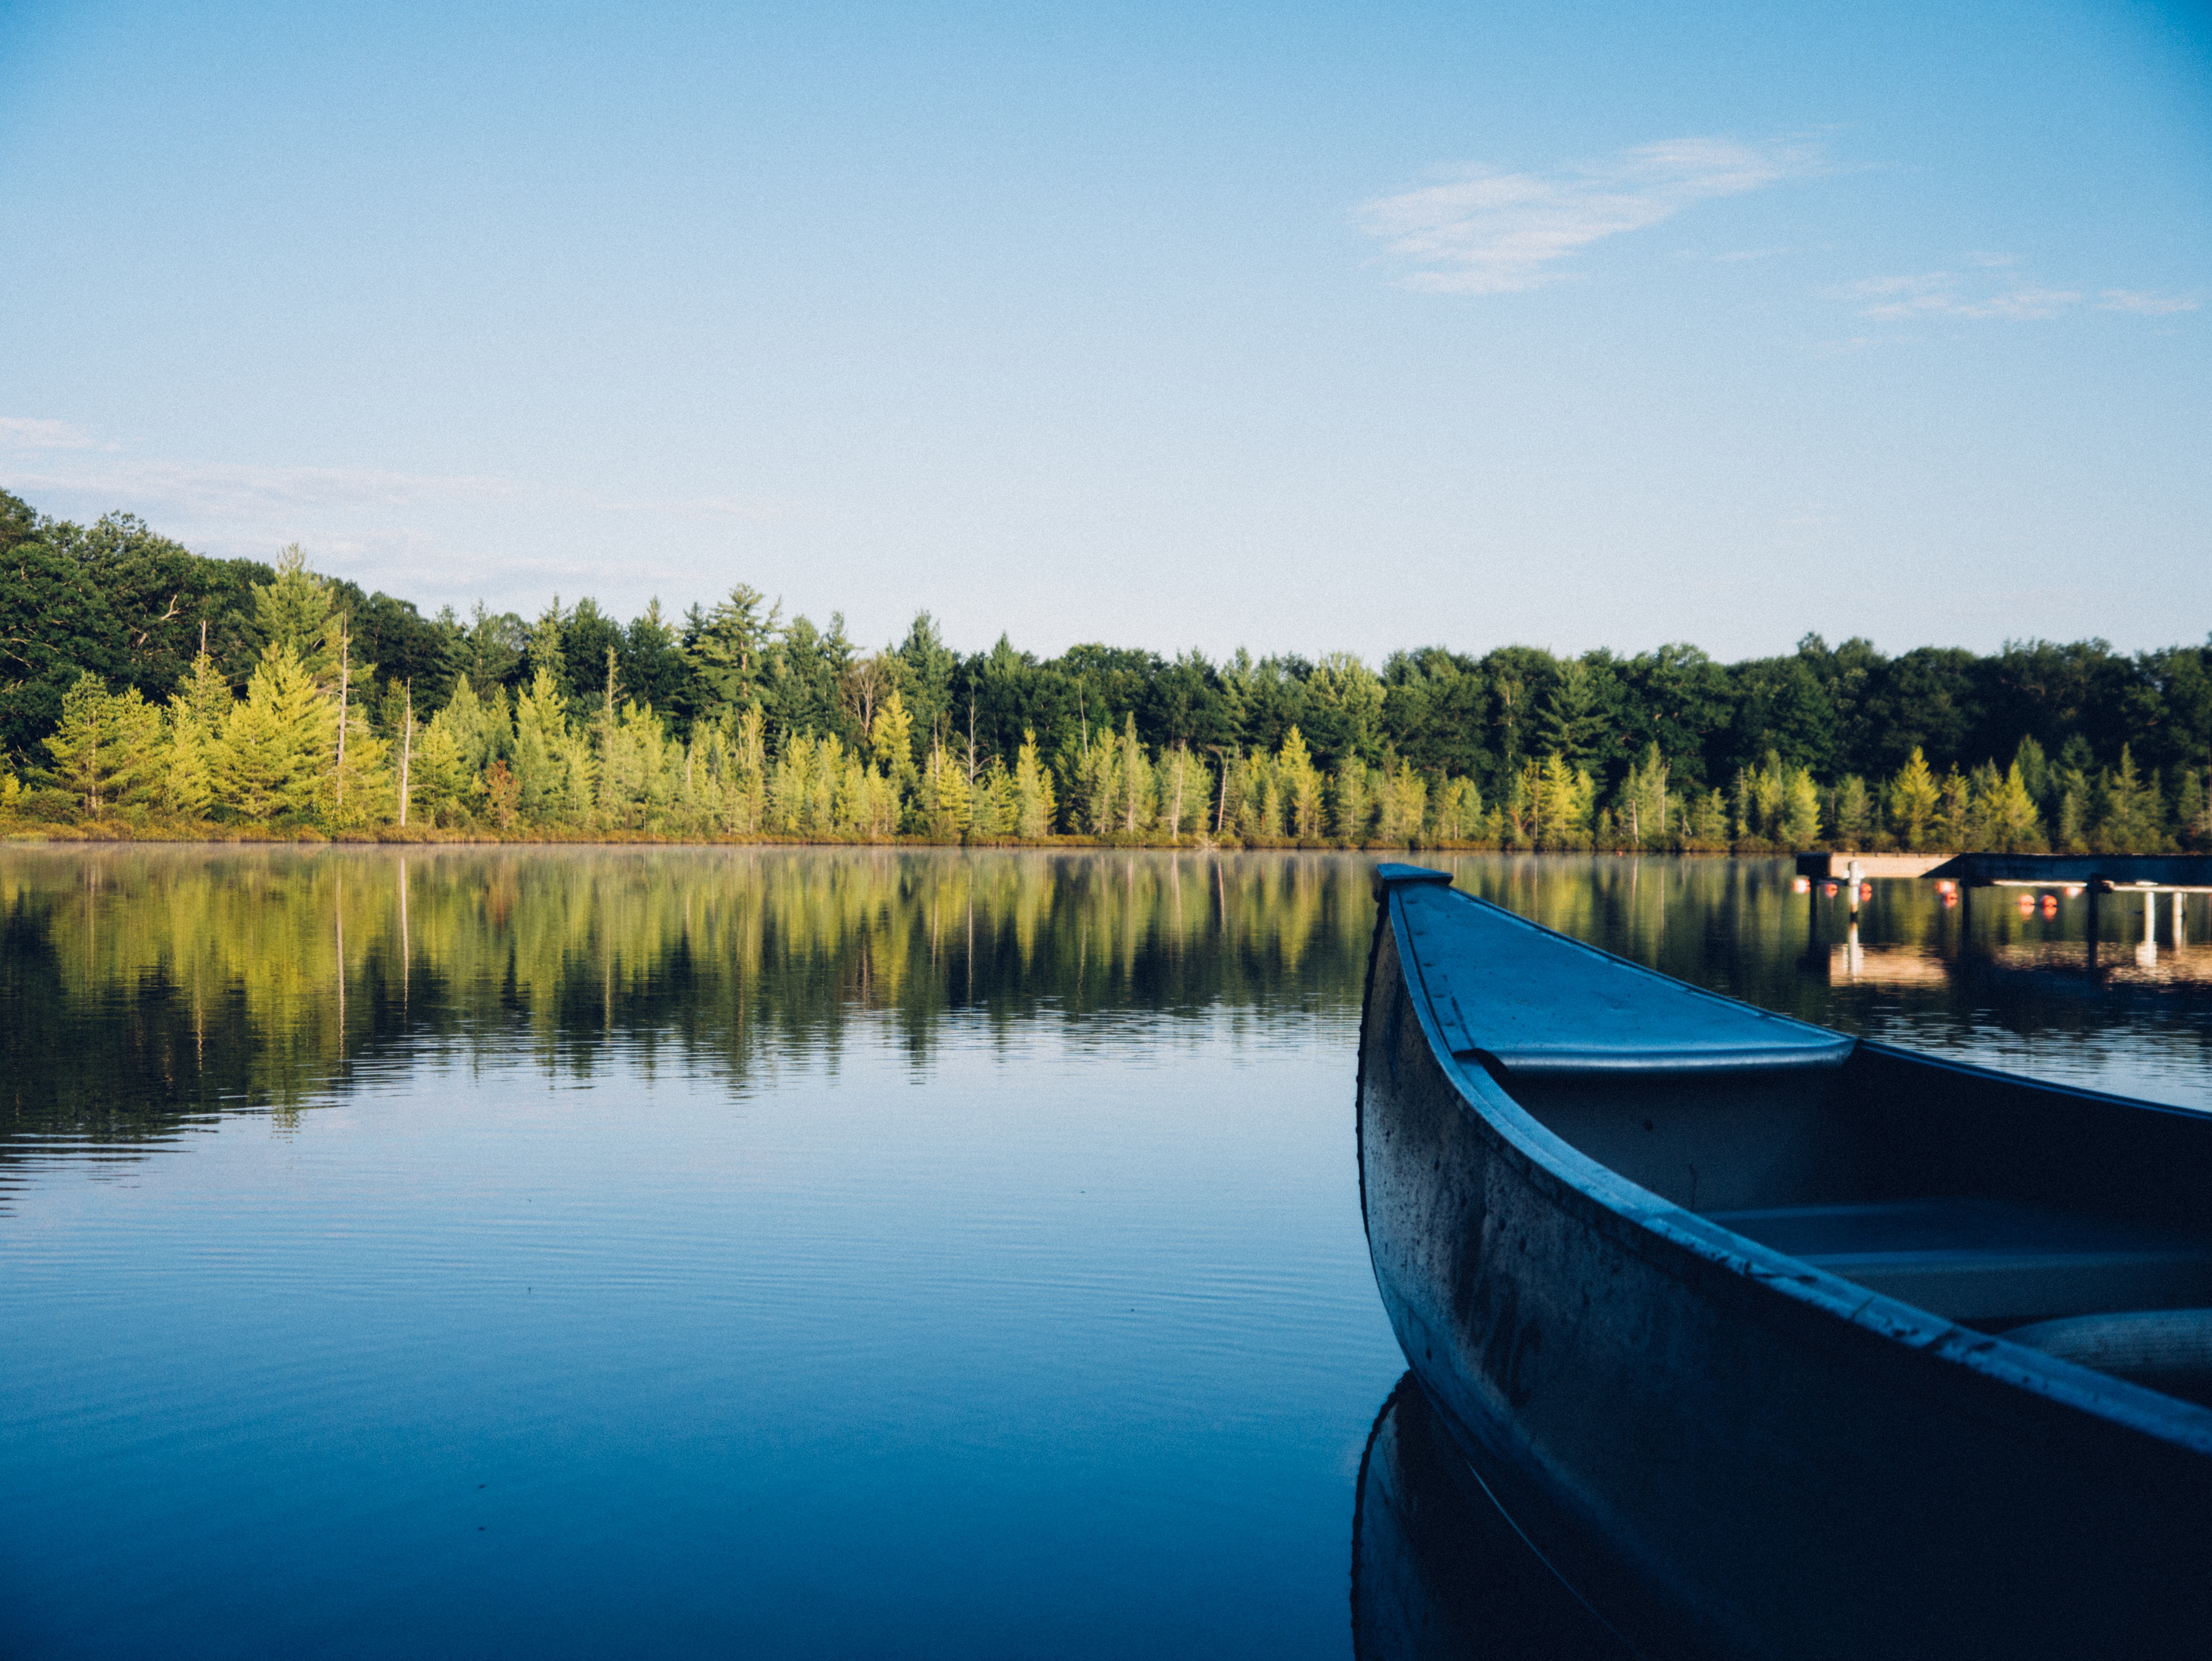
landscape, water, nature, boat, morning, lake, river, dusk, reflection, vehicle, reservoir, body of water, trees